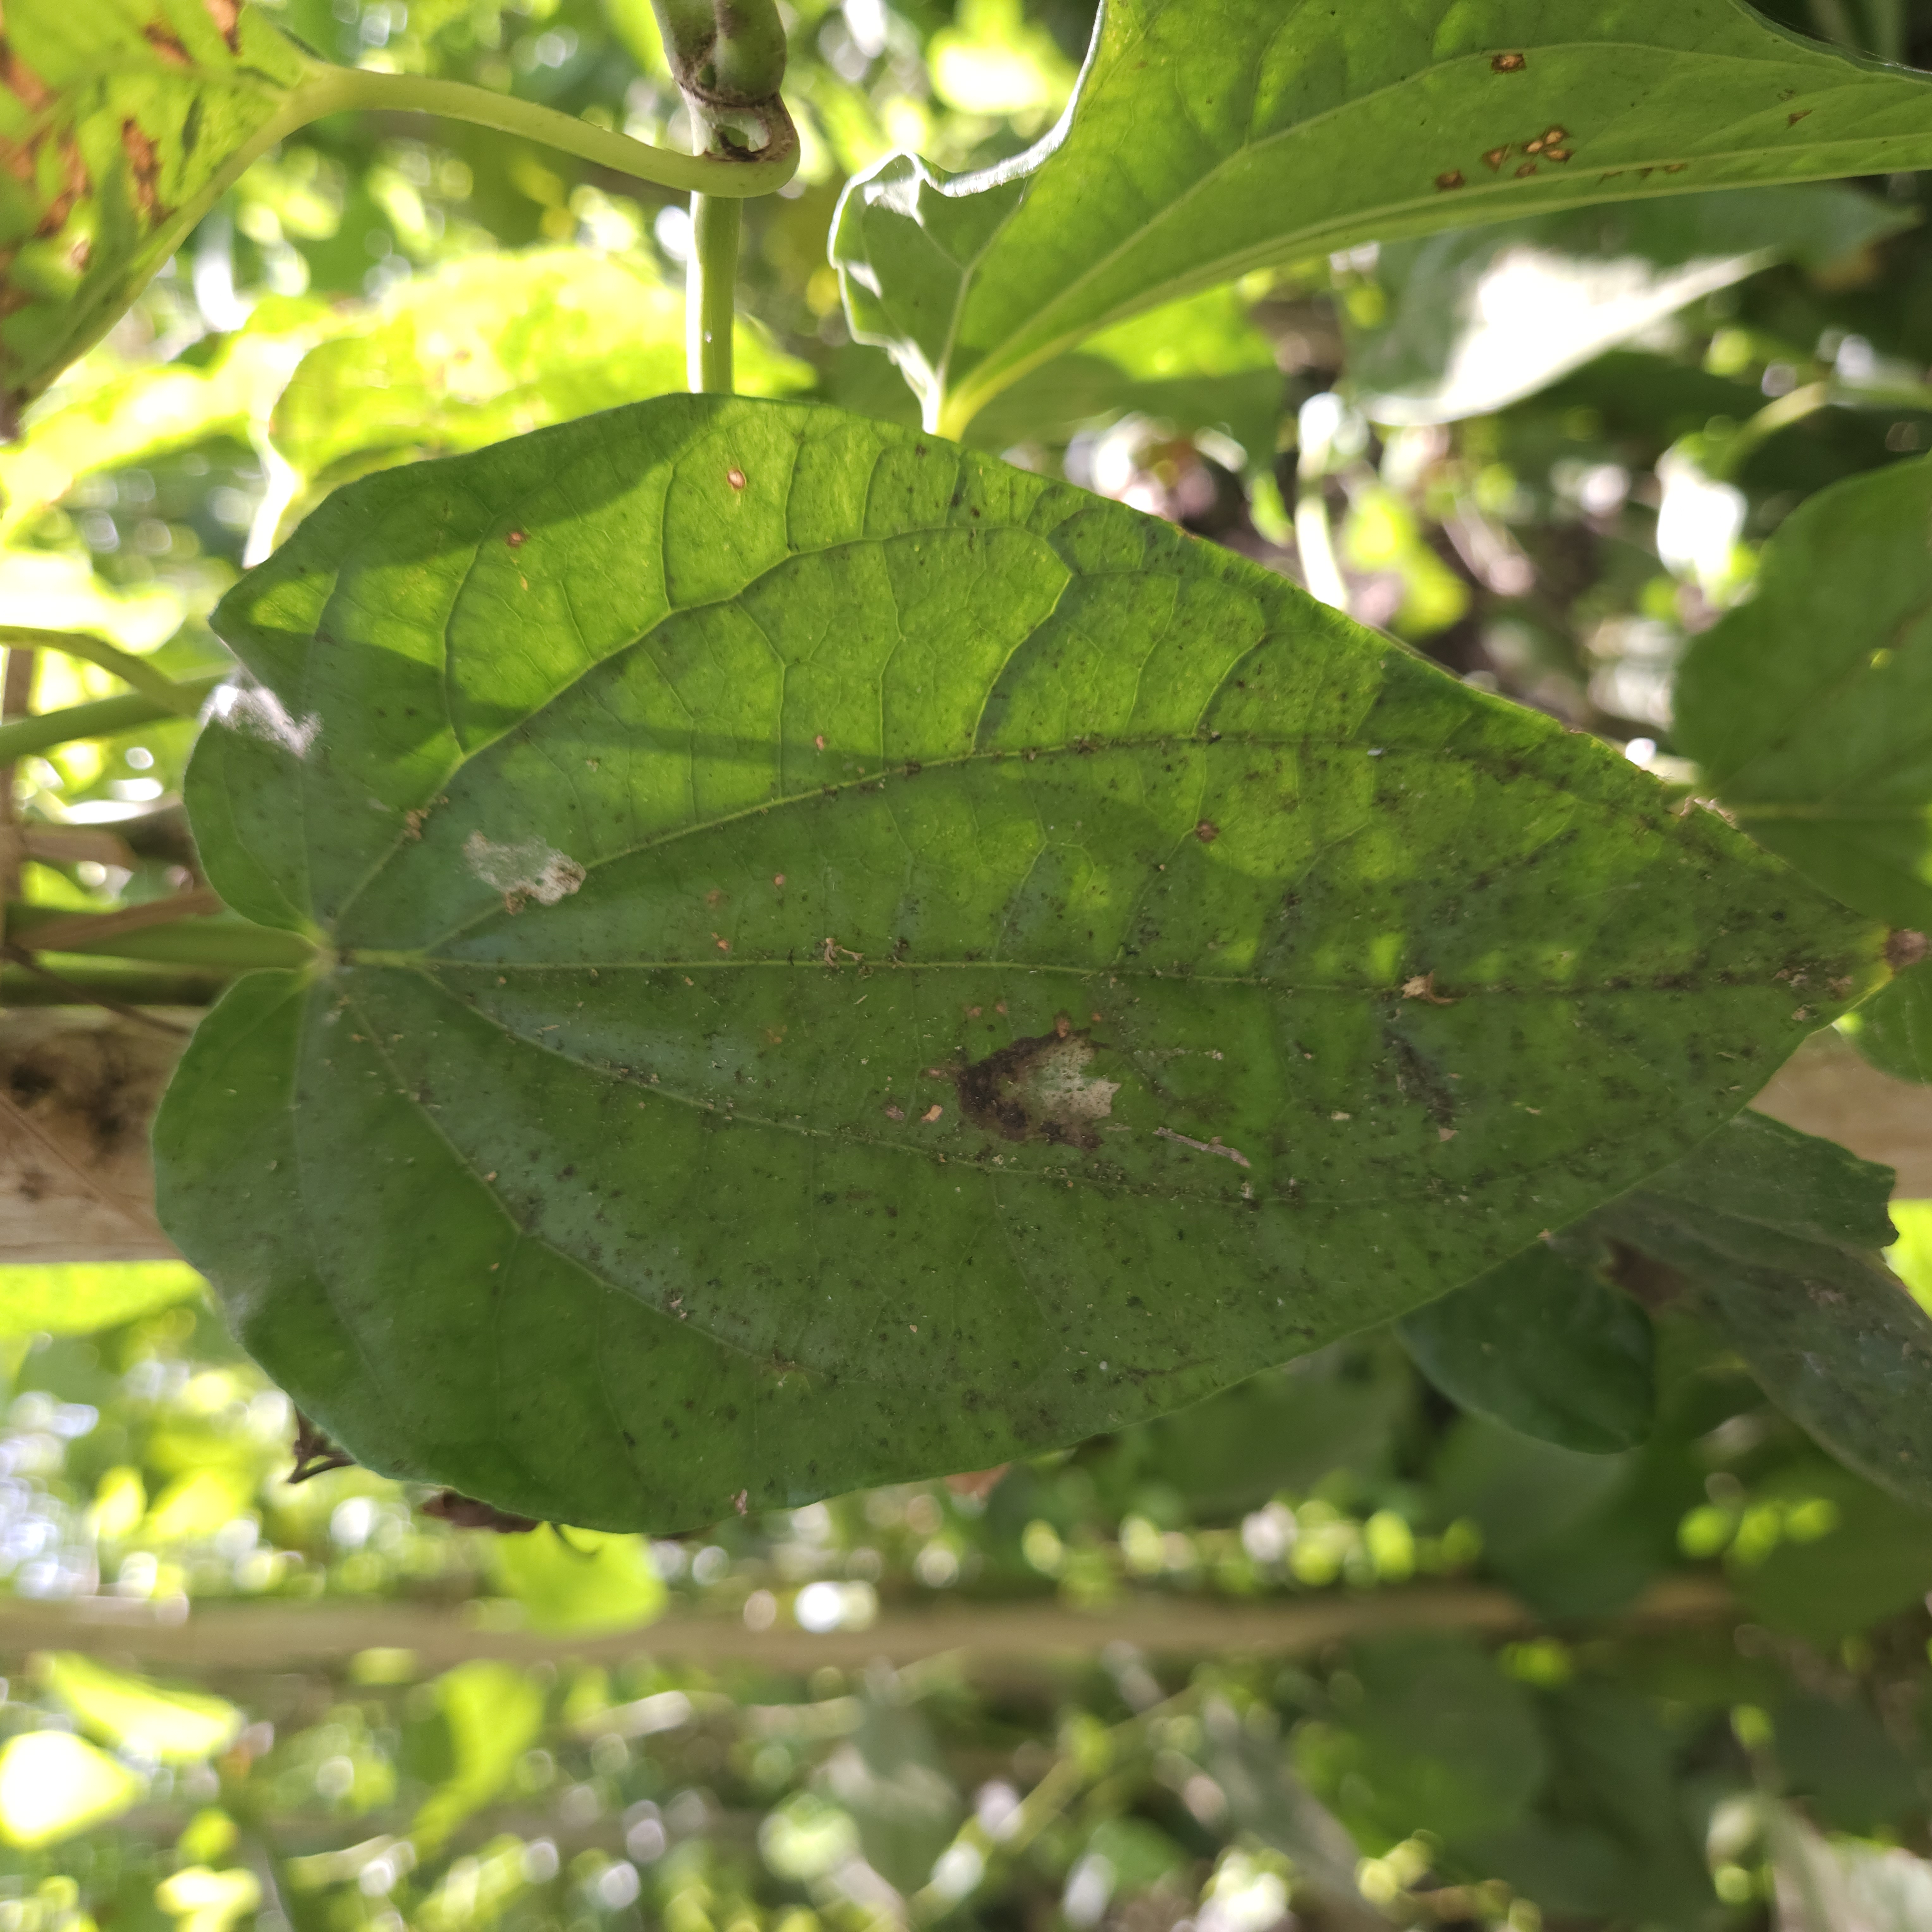
Label: Diseased